Cecily Norden

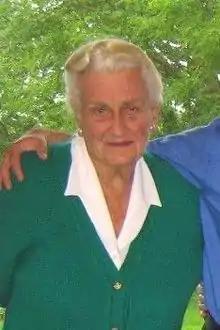
Cecily Norden

Cecily Bourchier Norden (née Bowker) (23 December 1918 – 27 August 2011) was an author, senior horse judge, champion rider and exhibitor and stud breeder. She is known for her contribution to the riding horse industry in South Africa.